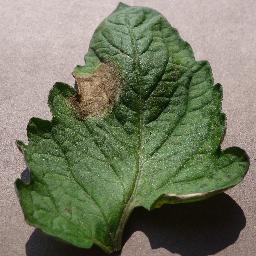
Label: Tomato___Late_blight